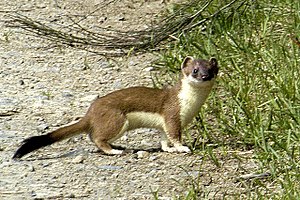
Lækat
En lækat eller hermelin er et rovdyr i mårfamilien. Om vinteren skifter lækatten pels og er da helt hvid bortset fra den sorte halespids. Betegnelsen hermelin dækker især lækatten i vinterpels.